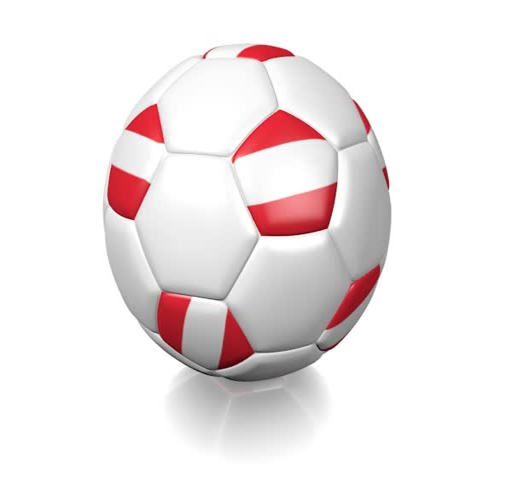
3d football soccer ball containing the flag spinning on a white background